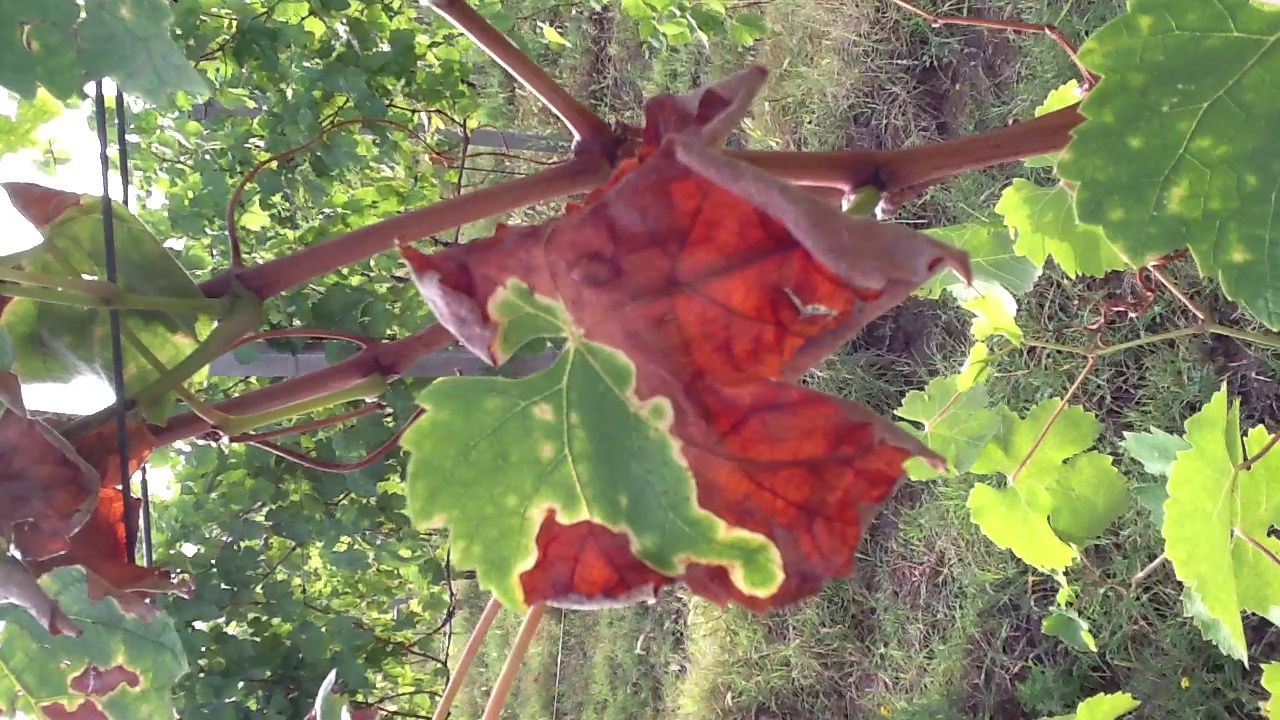
Label: esca